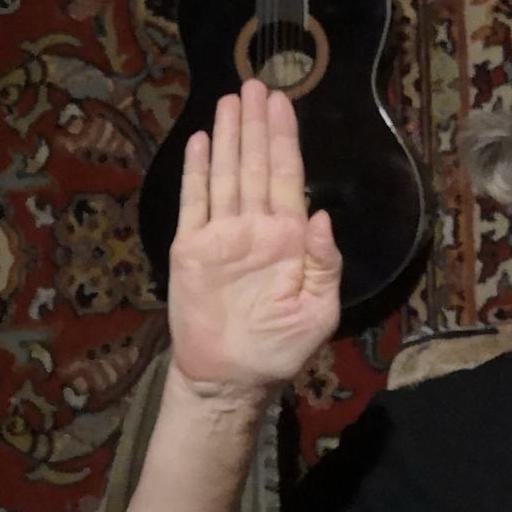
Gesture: stop